New York Daily News

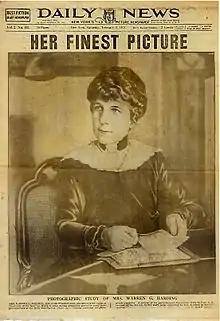
Front page from February 5, 1921, featuring Florence Harding, wife of then President-elect Warren G. Harding

The "Illustrated Daily News" was founded by Patterson and his cousin, Robert R. McCormick. The two were co-publishers of the "Chicago Tribune" and grandsons of Tribune Company founder Joseph Medill, in imitation of the successful British newspaper "Daily Mirror". When Patterson and McCormick could not agree on the editorial content of the Chicago paper, the two cousins decided at a meeting in Paris that Patterson would work on launching a Tribune-owned newspaper in New York. On his return, Patterson met with Alfred Harmsworth, Viscount Northcliffe, and the publisher of the "Daily Mirror", London's tabloid newspaper. Impressed with the advantages of a tabloid, Patterson launched the "Daily News" on June 24, 1919, as "Illustrated Daily News". The "Daily News" was owned by the Tribune Company until 1993.